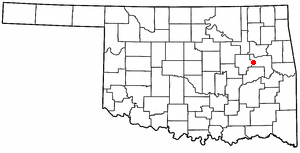
La ville de Boynton est située dans le comté de Muskogee, dans l’État de l’Oklahoma, aux États-Unis. Sa population s’élevait à 248 habitants lors du recensement de 2010, estimée à 243 habitants en 2015.